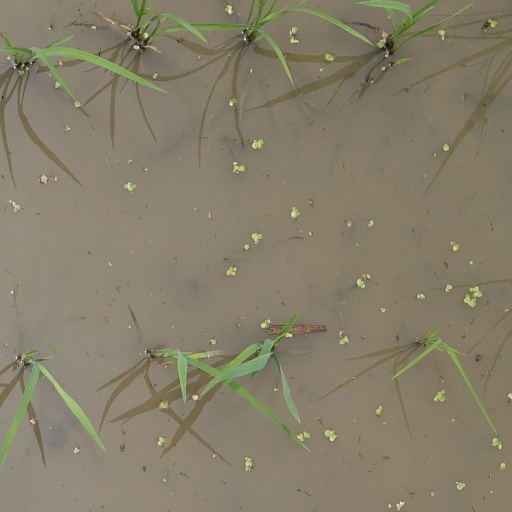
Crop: rice